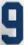
Number: 9